Josh Klinghoffer

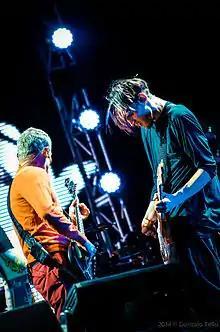
With Red Hot Chili Peppers bassist Flea at Lollapalooza Chile, 2014

Klinghoffer and the Red Hot Chili Peppers guitarist John Frusciante began writing together in 2002, with the hopes of recording and releasing an album under a band name. This album was eventually released as a John Frusciante solo release in 2004, entitled "Shadows Collide with People". Regarding this decision, Frusciante stated: